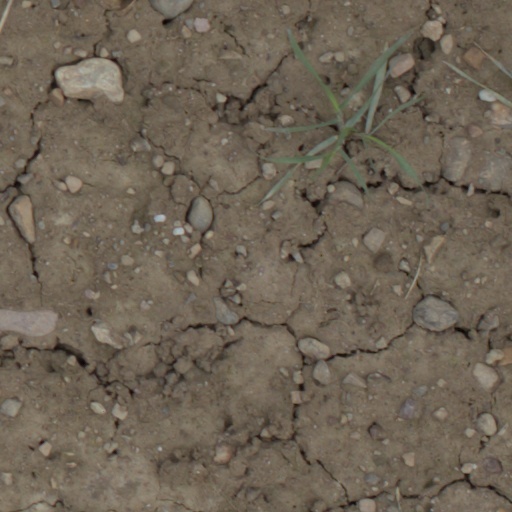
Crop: wheat